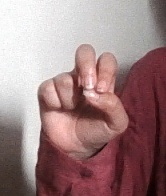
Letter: gaaf